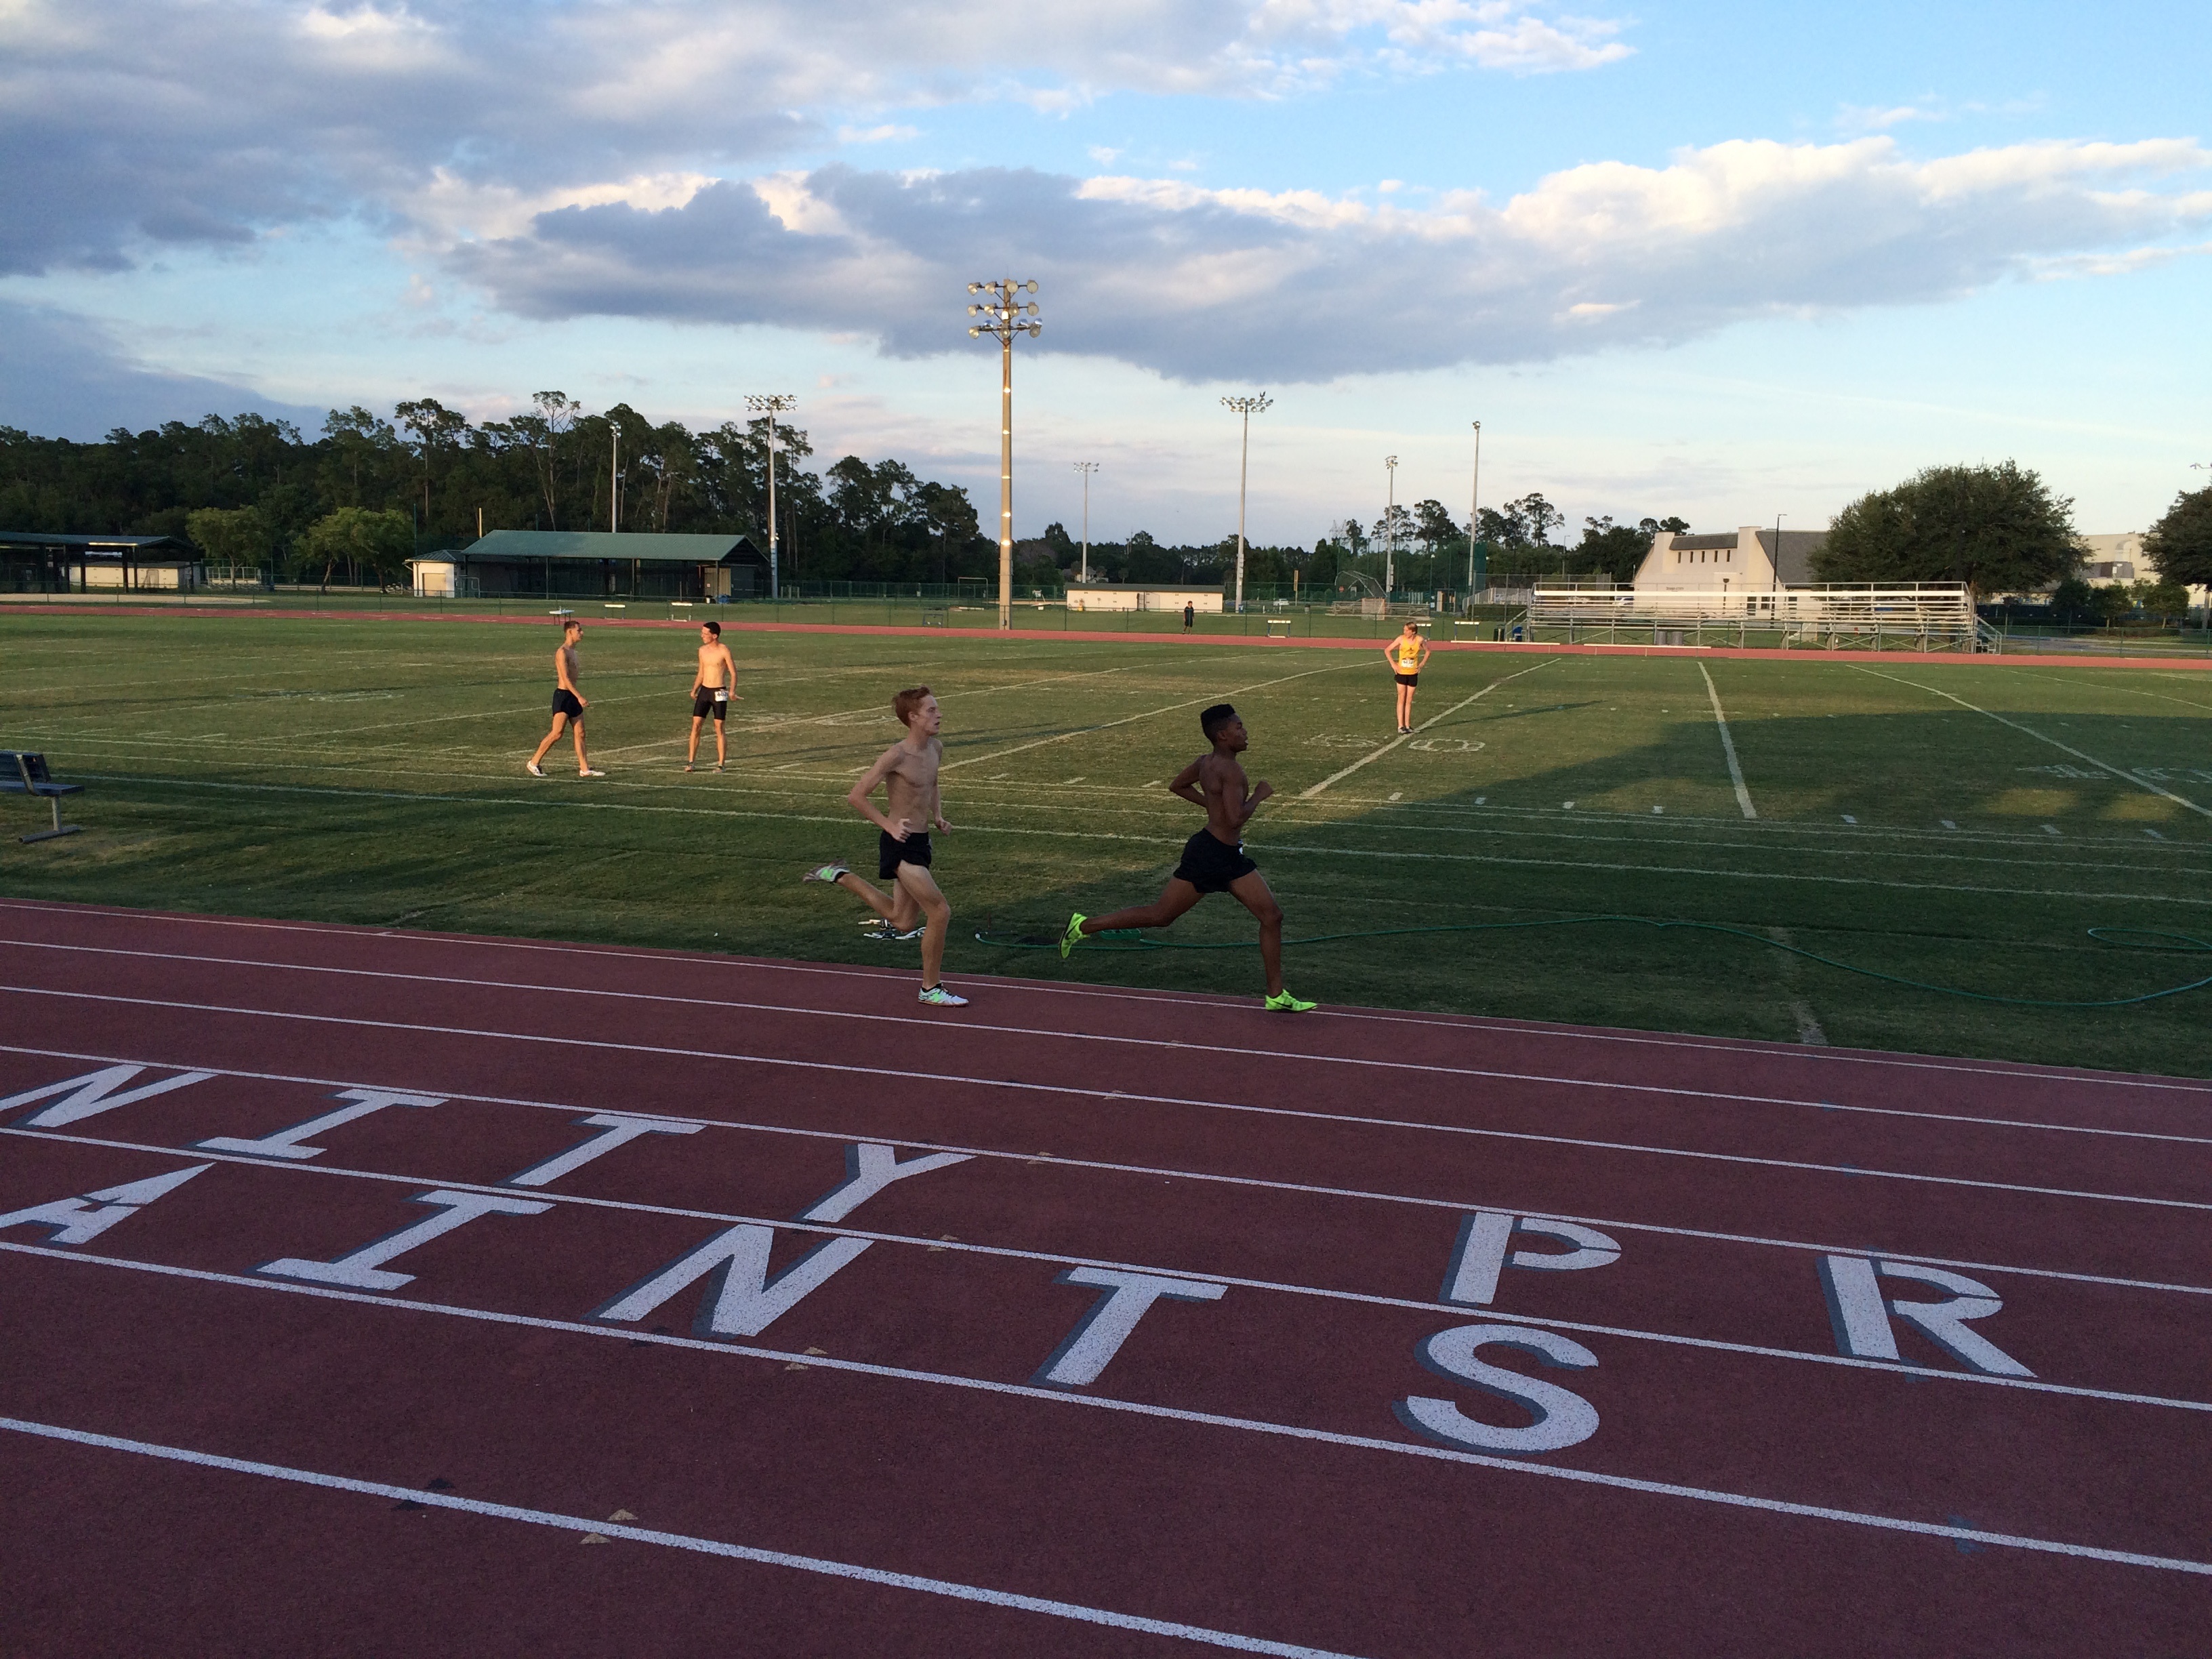
structure, stadium, baseball field, tennis court, sports, race track, athletics, sprint, baseball park, sport venue, soccer specific stadium, track and field athletics